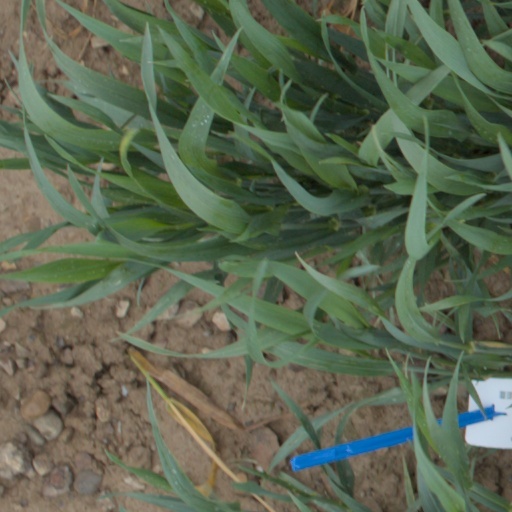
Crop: wheat